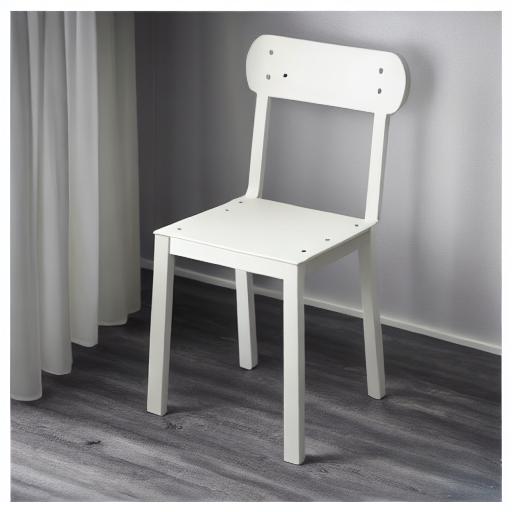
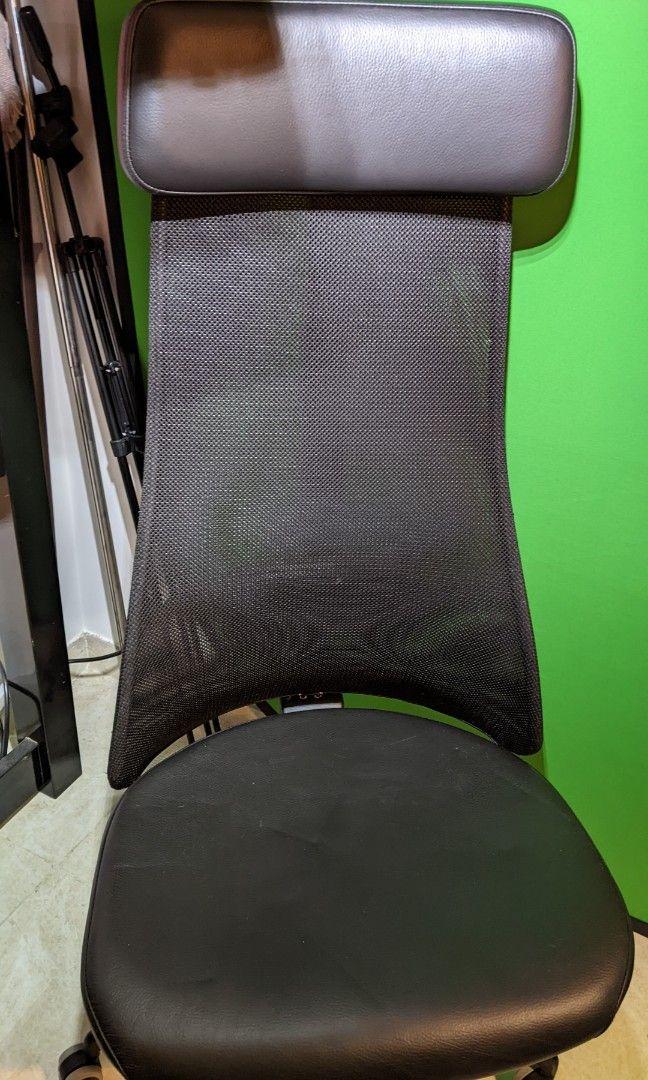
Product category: items_chair
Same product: no